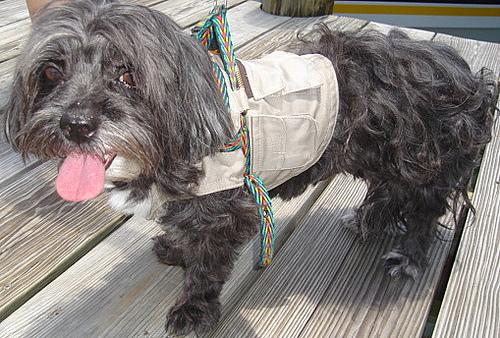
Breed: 215-n000038-Lhasa